Slaveykov Peak

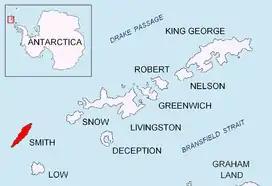
Location of Smith Island in the South Shetland Islands.

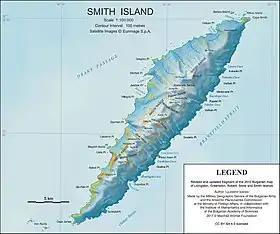
Topographic map of Smith Island.

Slaveykov Peak is a sharp peak rising to 1,674 m in Imeon Range on Smith Island in the South Shetland Islands, Antarctica. The feature is situated 2 km southwest of the summit Mount Foster, to which it is linked by Zavet Saddle, 1.12 km north-northeast of Neofit Peak, 2.4 km east of Lakatnik Point and 3.45 km northwest of Ivan Asen Point. It overlooks Armira Glacier to the southeast and Bistra Glacier to the north. Bulgarian mapping in 2009.